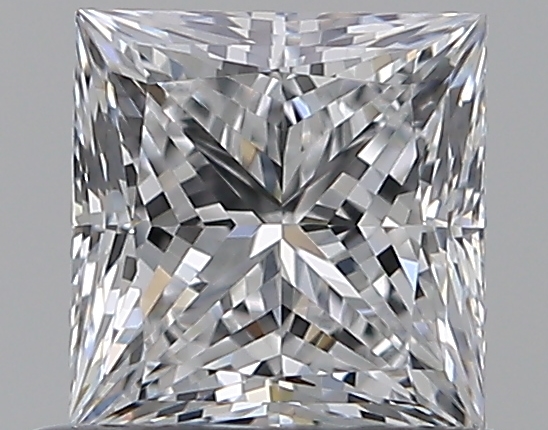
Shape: princess
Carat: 0.6
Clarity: VVS1
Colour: D
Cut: EX
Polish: EX
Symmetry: VG
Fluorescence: N
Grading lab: GIA
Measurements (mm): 4.63 x 4.5 x 3.29